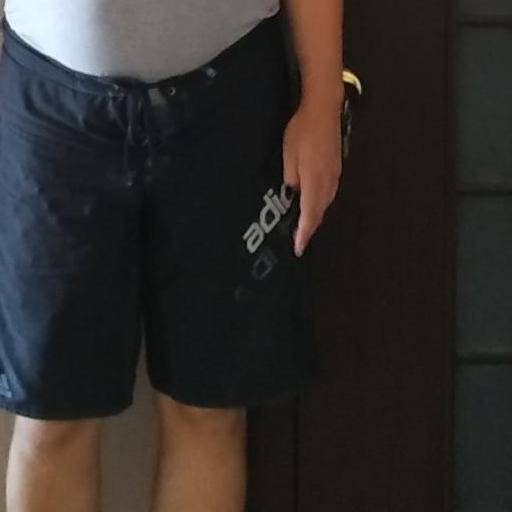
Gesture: no_gesture